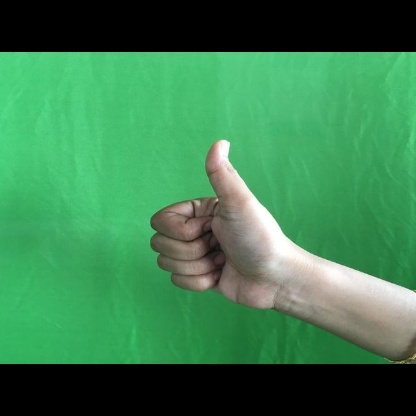
Mudra: Sikharam